Geoff Parling

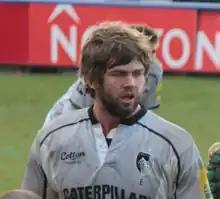
Parling playing for Leicester Tigers in 2012

Geoff Parling (born 28 October 1983) is an English rugby union coach and former player. His usual playing position was lock.